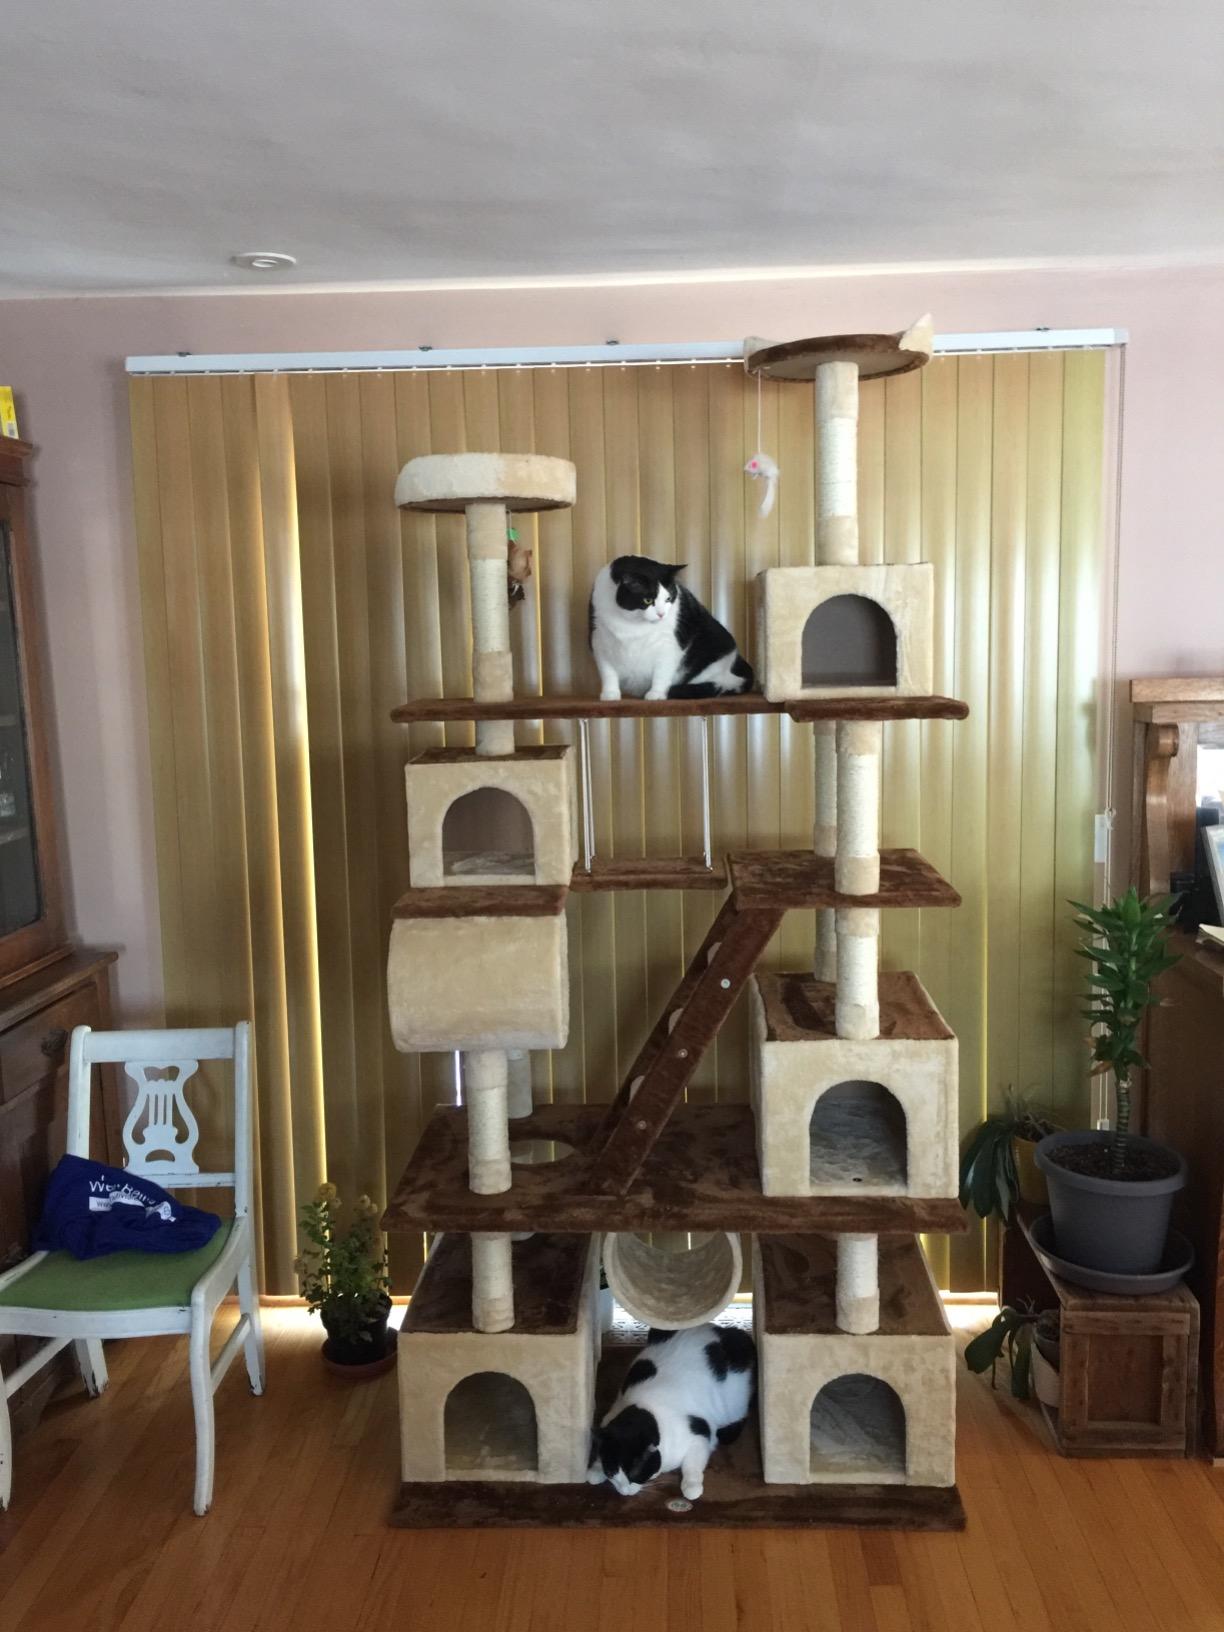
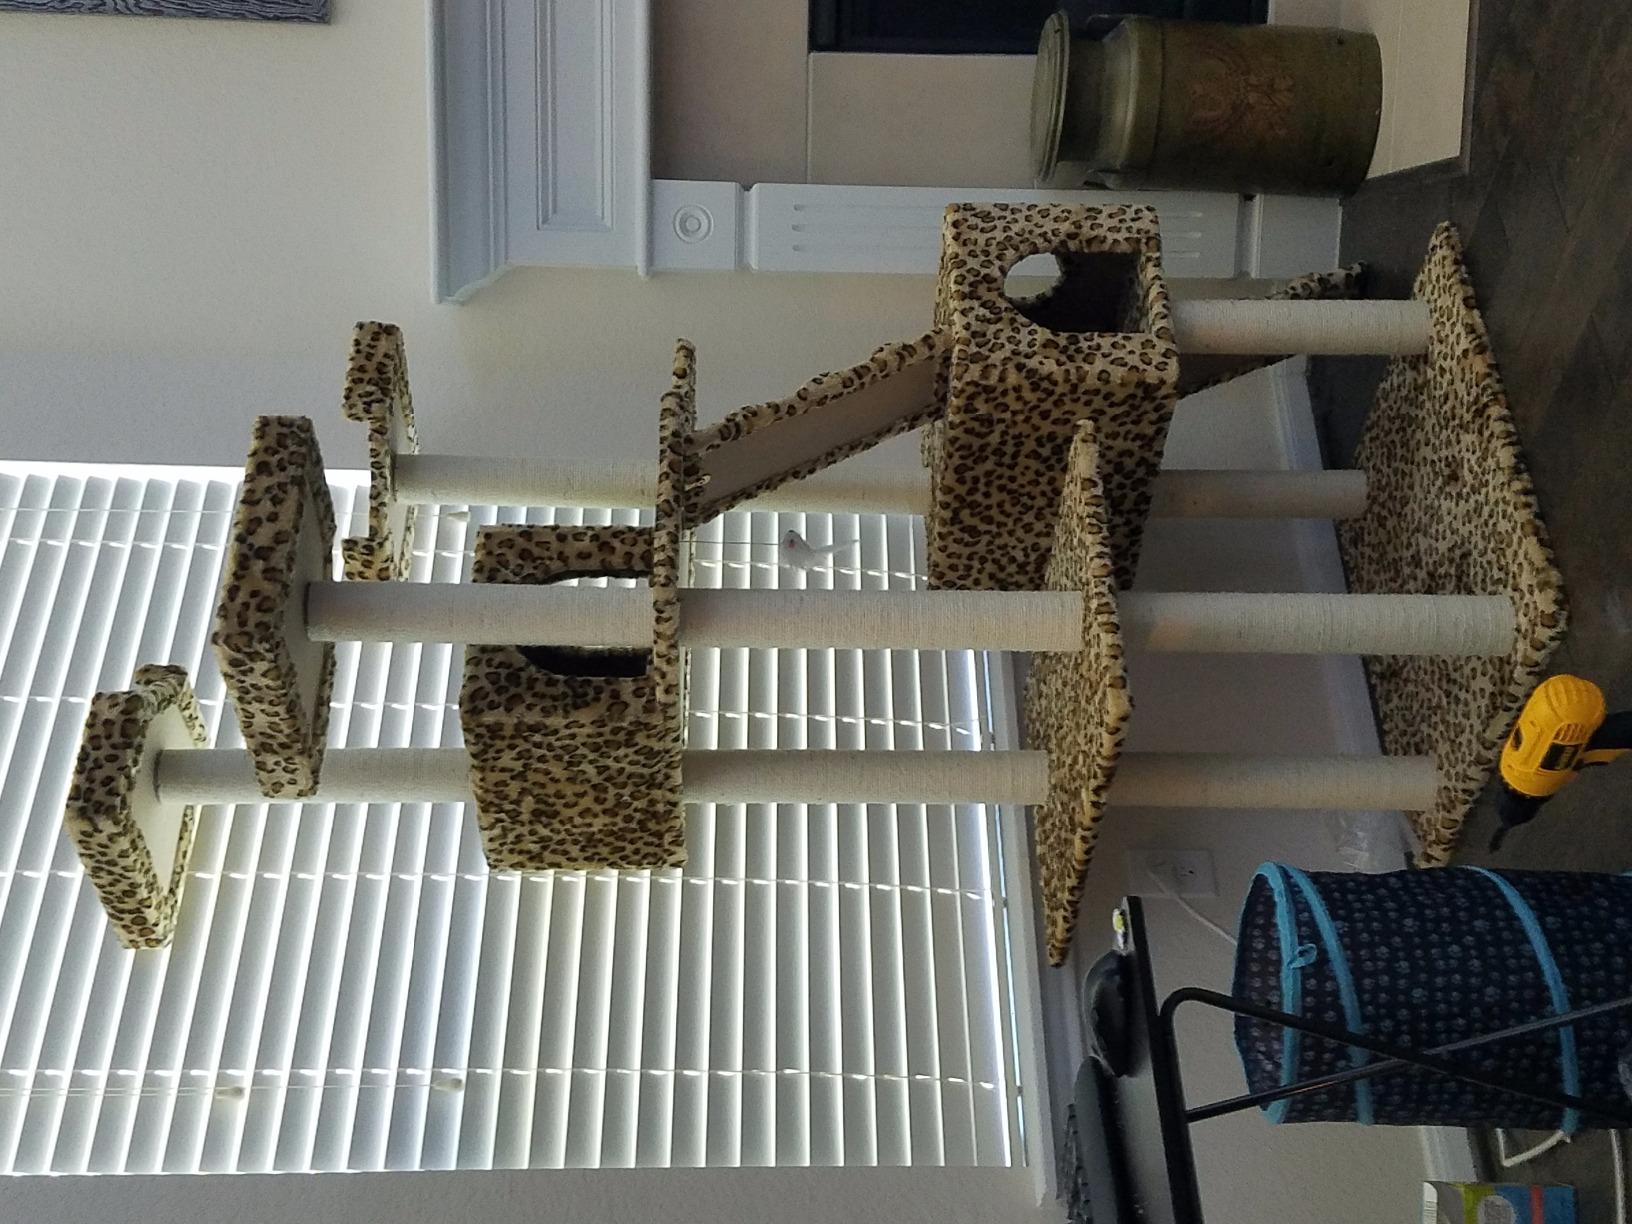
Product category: items_cat tree
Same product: no